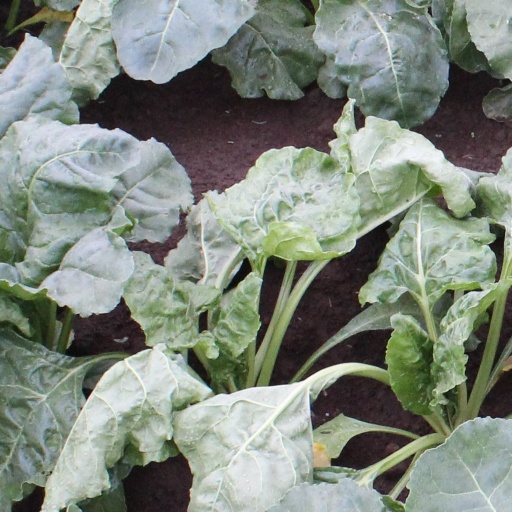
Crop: sugar beet